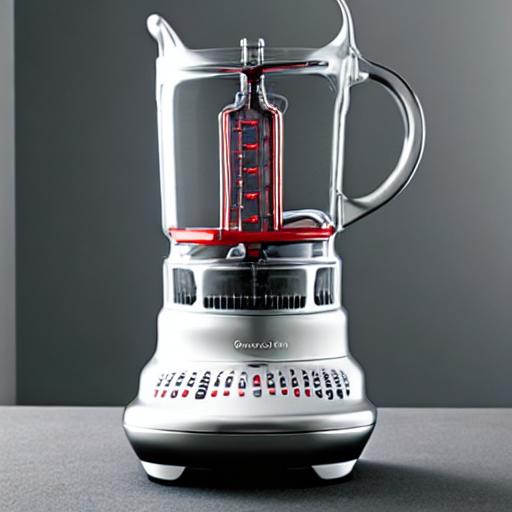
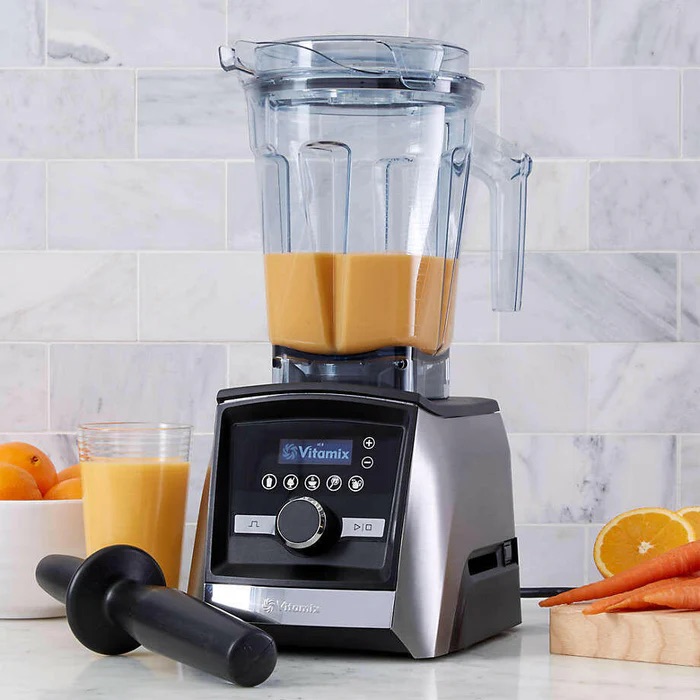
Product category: items_blender
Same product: no